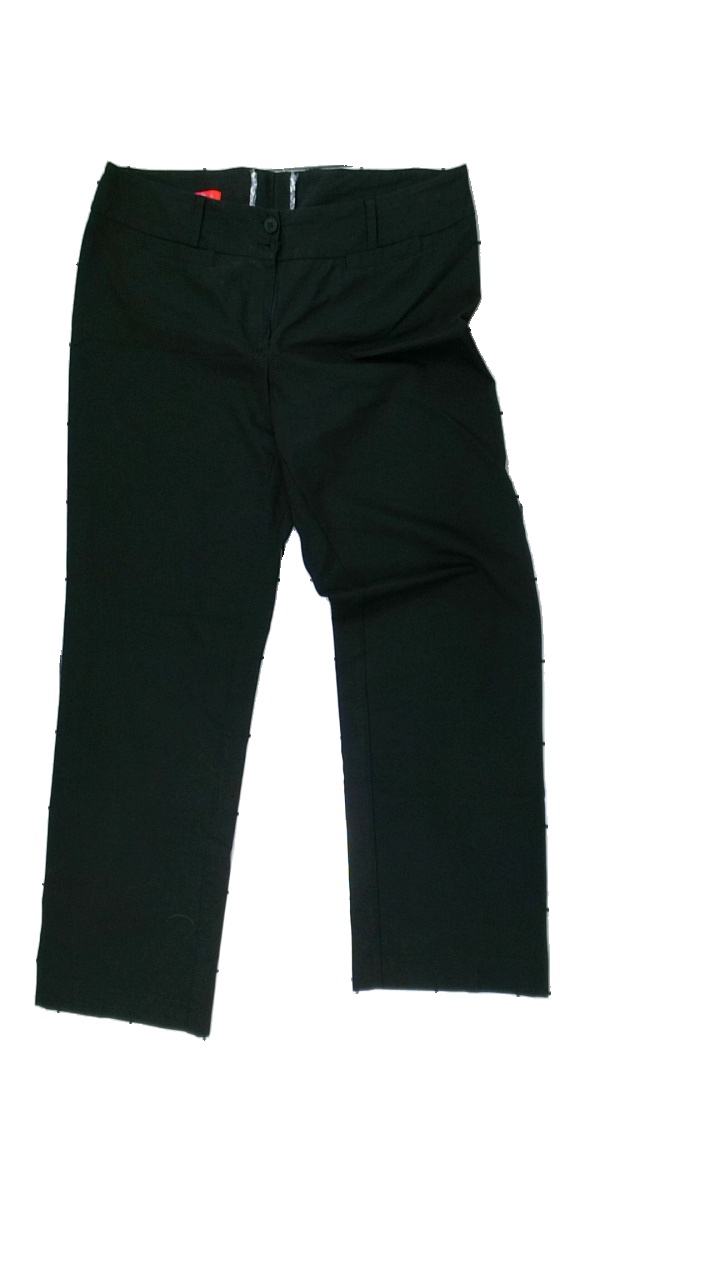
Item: Trousers (Ladies)
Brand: Xlnt
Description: Black trousers
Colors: Black
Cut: Regular
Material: unknown
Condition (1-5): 5
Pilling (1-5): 5
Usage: Reuse
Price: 50-100